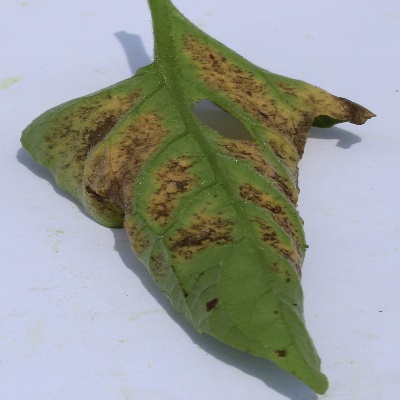
Crop: Tomato
Condition: septoria leaf spot